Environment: real
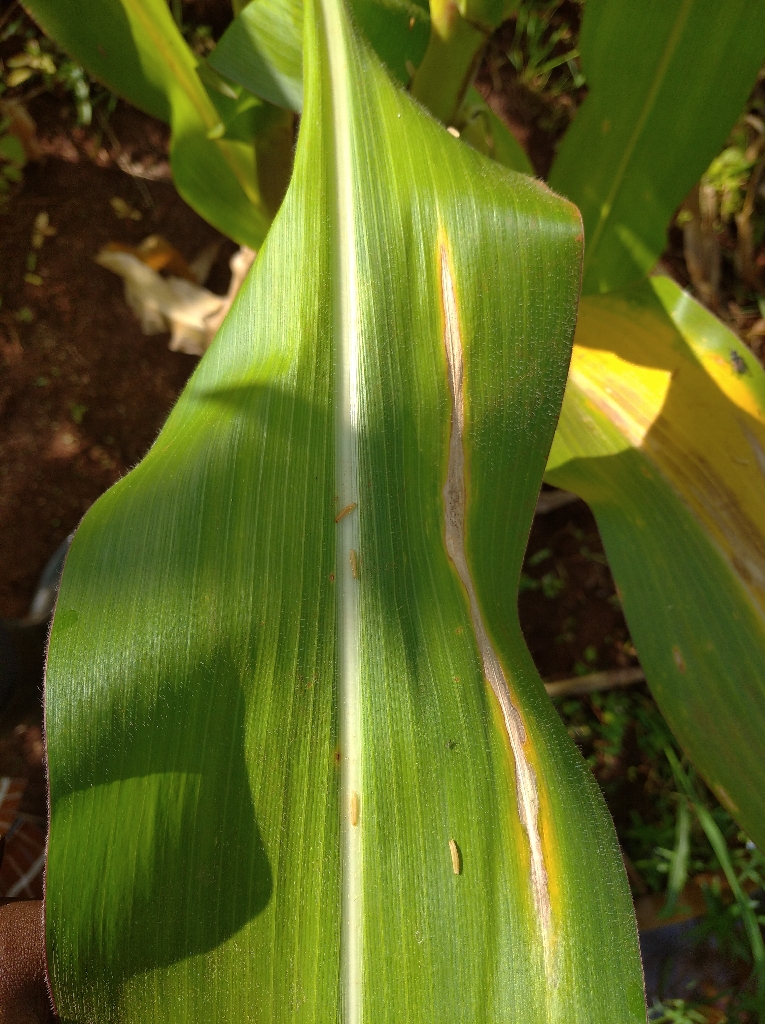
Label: northern_corn_leaf_blight